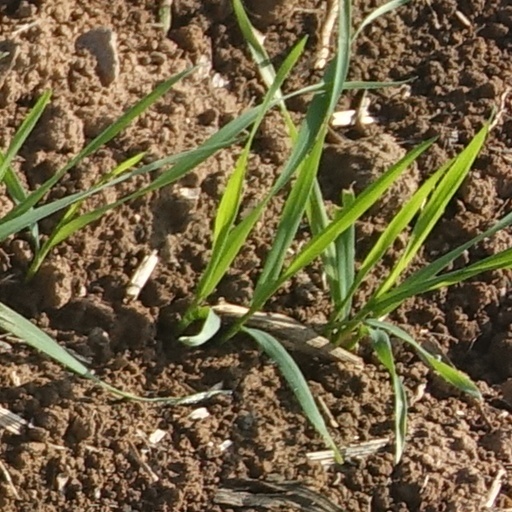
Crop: wheat